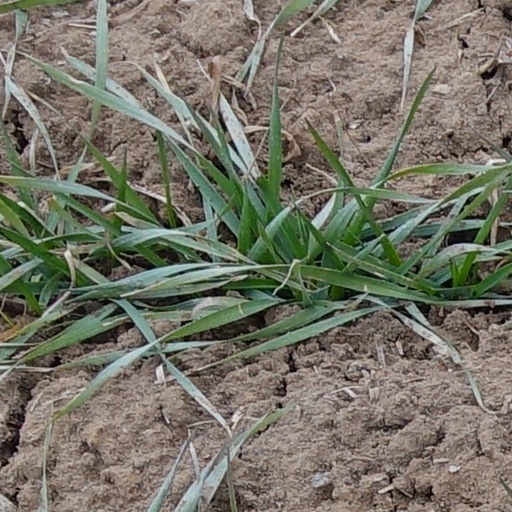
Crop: wheat